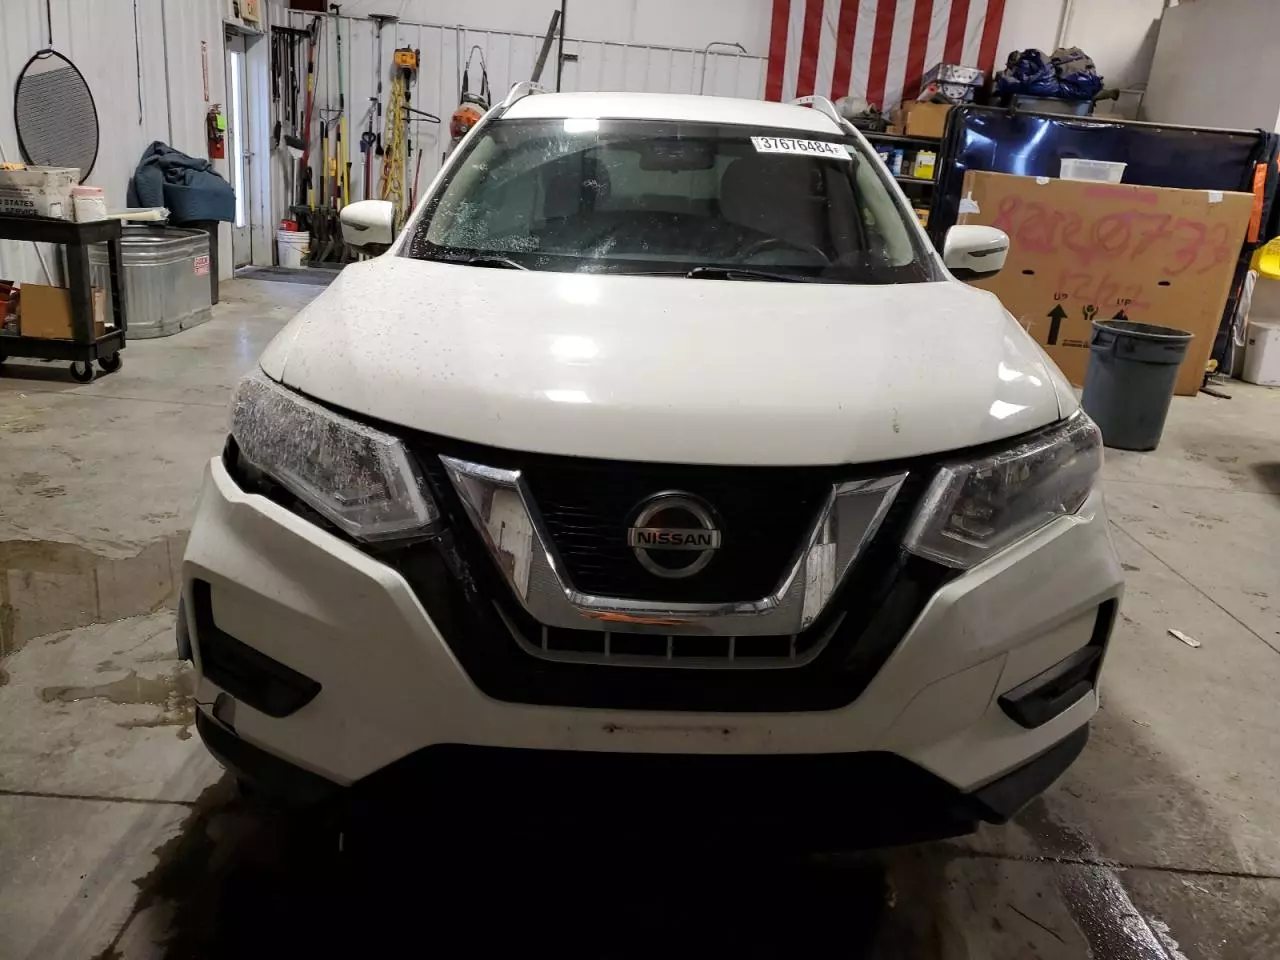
Aucun dommage détecté.
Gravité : aucun